Pterosaur

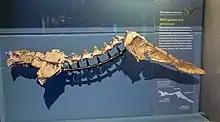
The neck of "Anhanguera" was longer than the torso

The necks of pterosaurs were relatively long and straight. In pterodactyloids, the neck is typically longer than the torso. This length is not caused by an increase of the number of vertebrae, which is invariably seven. Some researchers include two transitional "cervicodorsals" which brings the number to nine. Instead, the vertebrae themselves became more elongated, up to eight times longer than wide. Nevertheless, the cervicals were wider than high, implying a better vertical than horizontal neck mobility. Pterodactyloids have lost all neck ribs. Pterosaur necks were probably rather thick and well-muscled, especially vertically.